Godfrey Hodgson

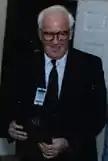
Hodgson in 1988

Godfrey Hodgson (1 February 1934 27 January 2021) was an English journalist and historian who covered and studied American politics and civil society. As a journalist he worked across television and print, working for organizations including "The Times, The Observer, Sunday Times, ITV," and "Channel 4 News". As an author, he wrote extensively on American society, politics, and values in books including "American Melodrama" (1969), "America in Our Time: From World War II to Nixon" (1976), "World Turned Right Side Up" (1996) and "More Equal Than Others" (2004). Through his work he covered America from the 1960s through the 2000s, spanning the civil rights movement, establishment of the liberal consensus, and the rising global and domestic conservatism. He had degrees from University of Oxford and University of Pennsylvania.